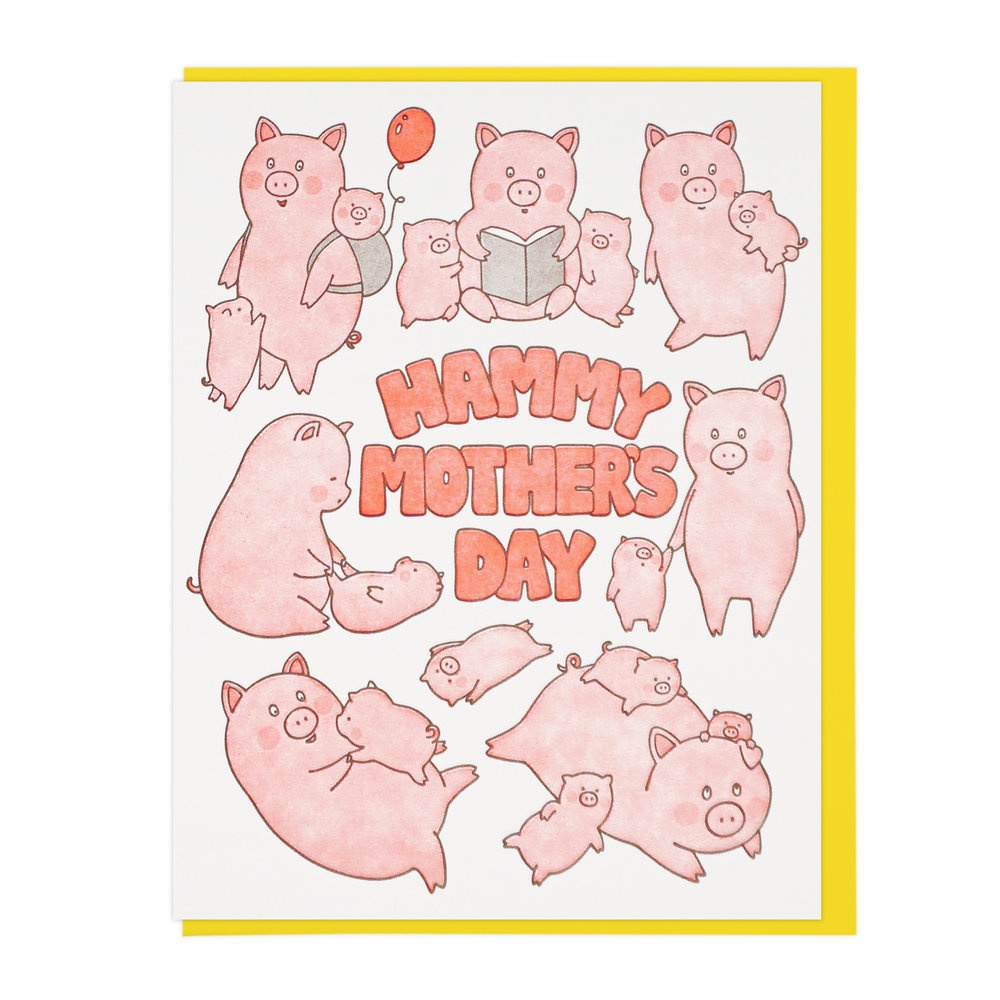
Hammy Mother's Day Hammies
Letterpress printed by Lucky Horse Press 100 lb. Recycled cover 4.25" × 5.5" folded card Blank inside Matching envelope
Brand: Lucky Horse Press
Category: Arts & Entertainment > Party & Celebration > Gift Giving > Greeting & Note Cards > Greeting Cards